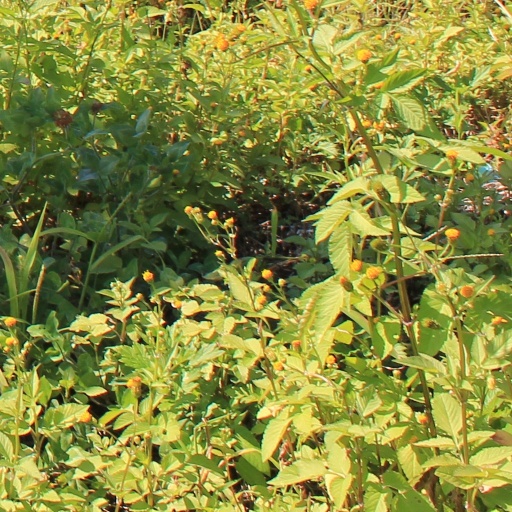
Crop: grape